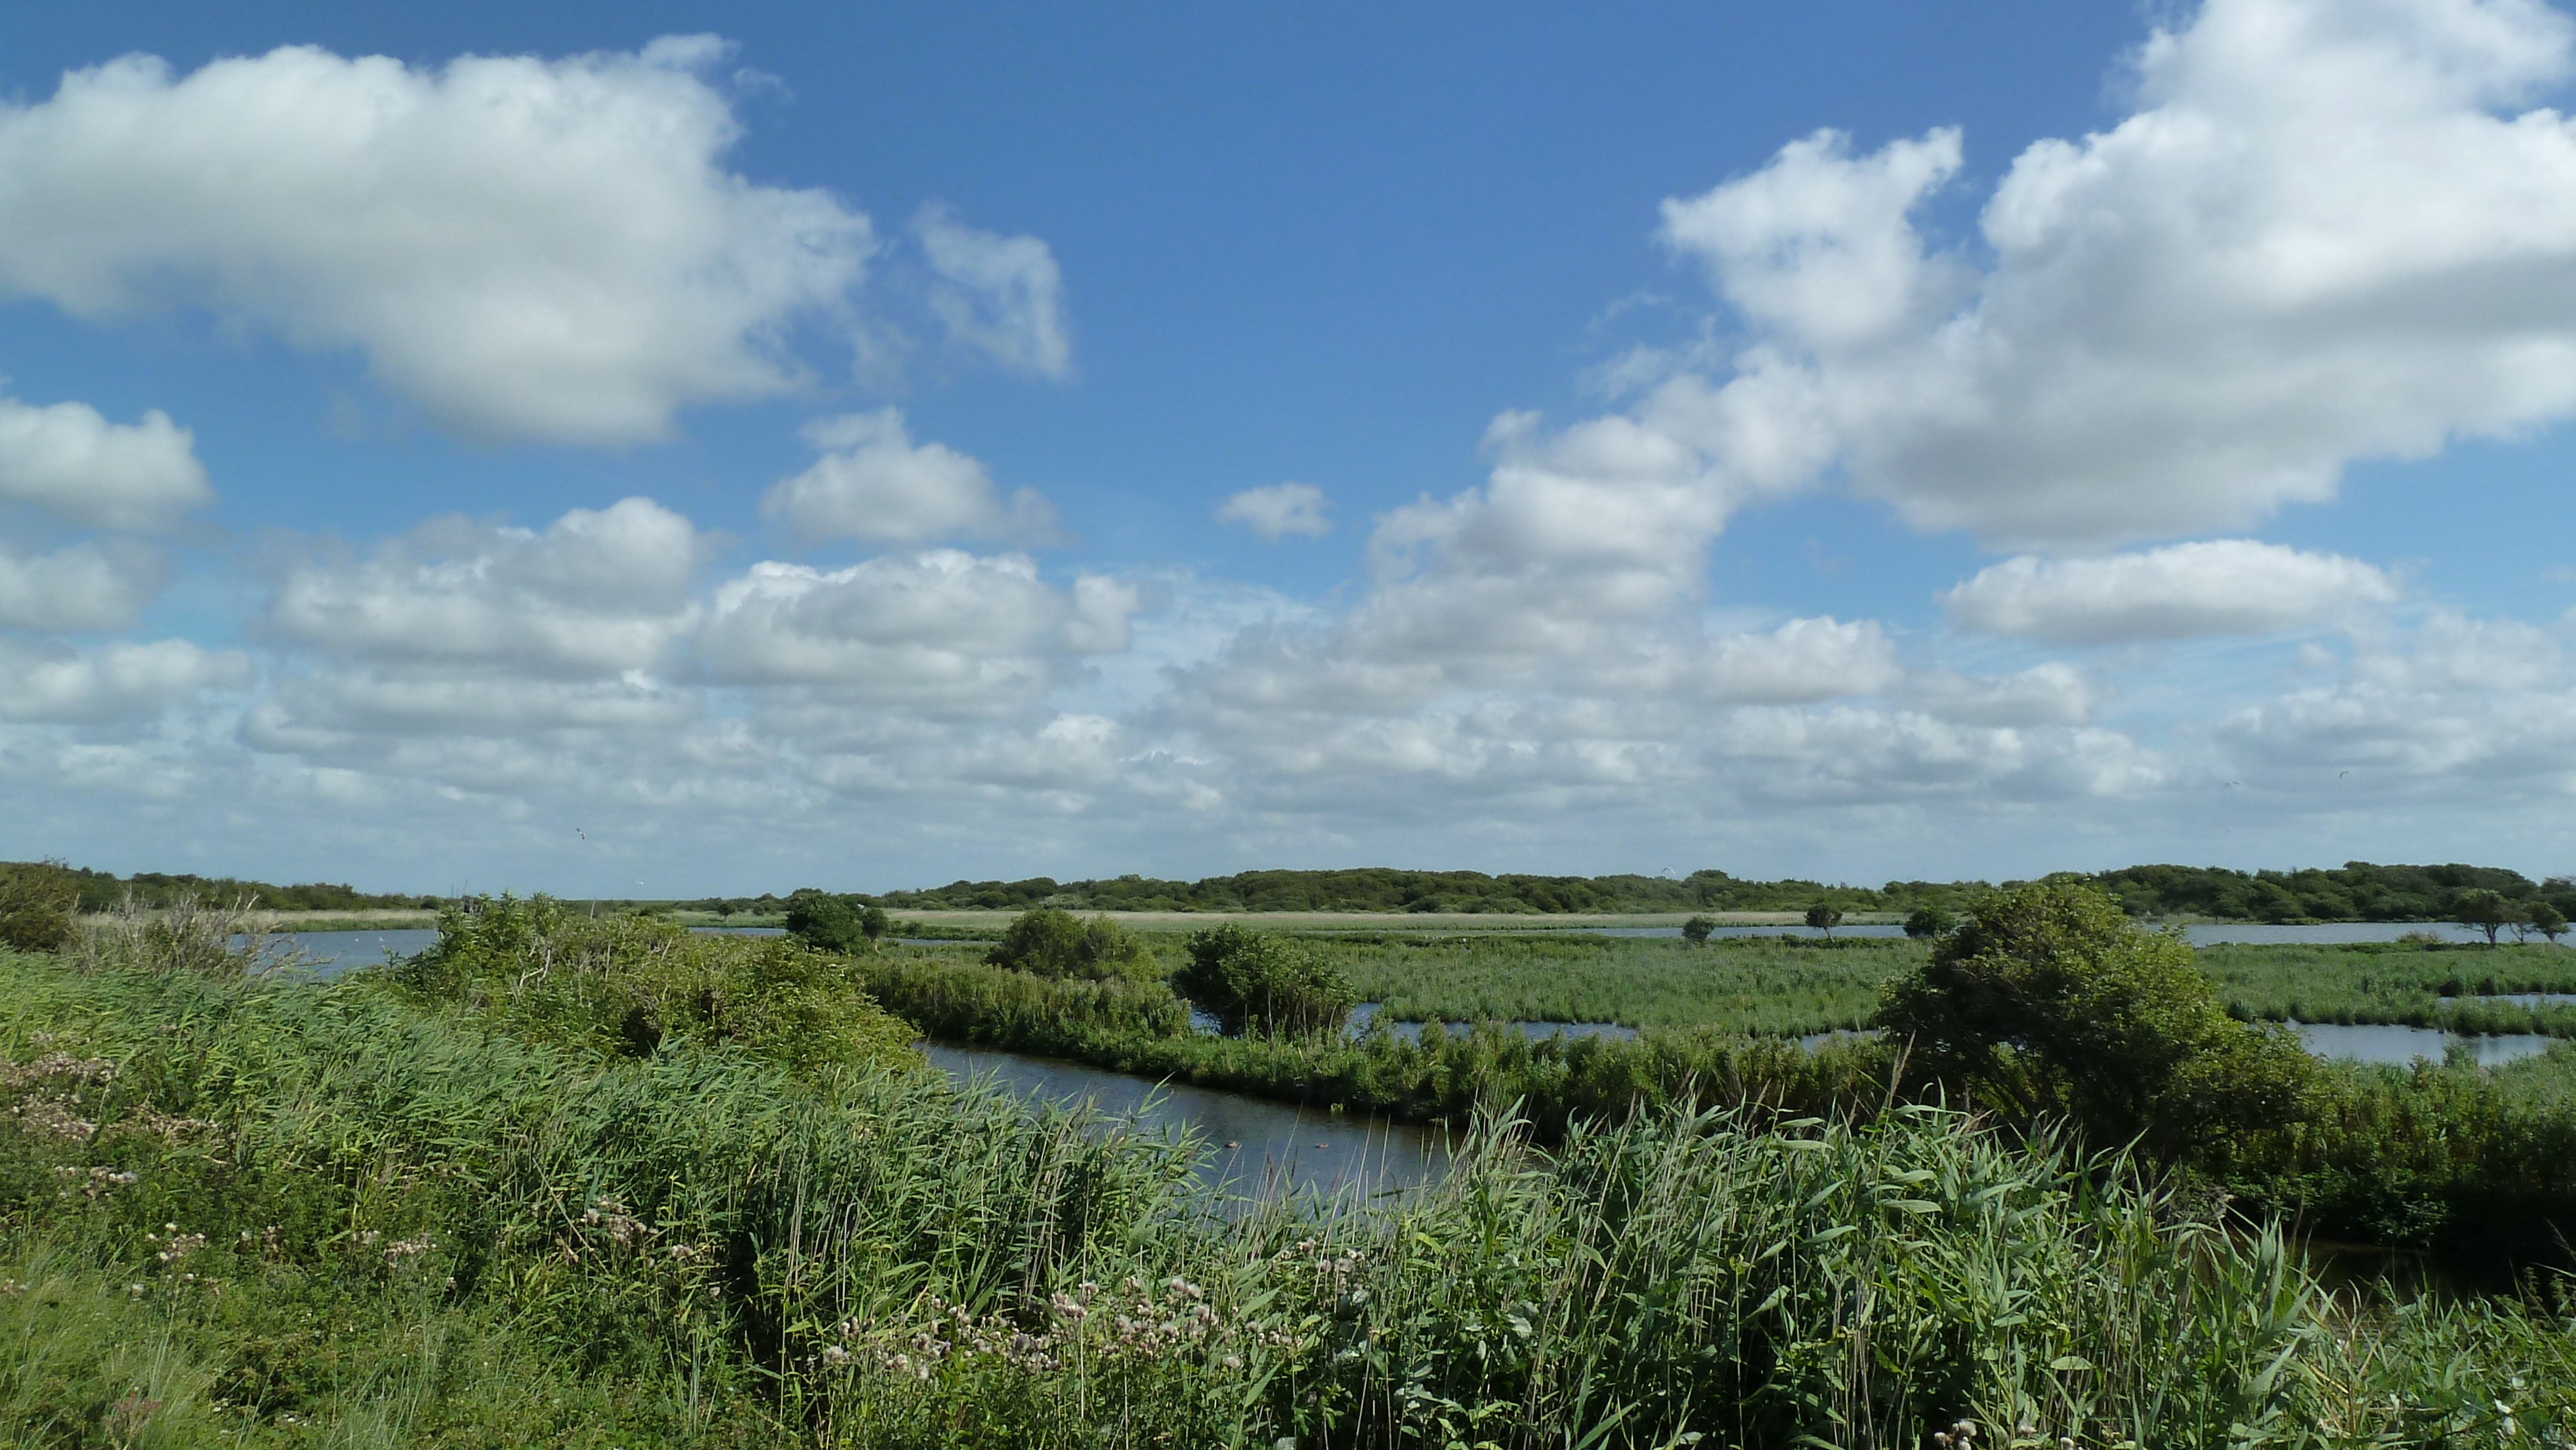
landscape, tree, nature, grass, horizon, marsh, cloud, plant, sky, field, farm, meadow, prairie, hill, flower, summer, pasture, blue, rest, agriculture, savanna, waterway, plain, sunny, clouds, grassland, wetland, bog, plateau, habitat, ecosystem, steppe, rural area, paddy field, cloudiness, norderney, natural environment, geographical feature, grass family